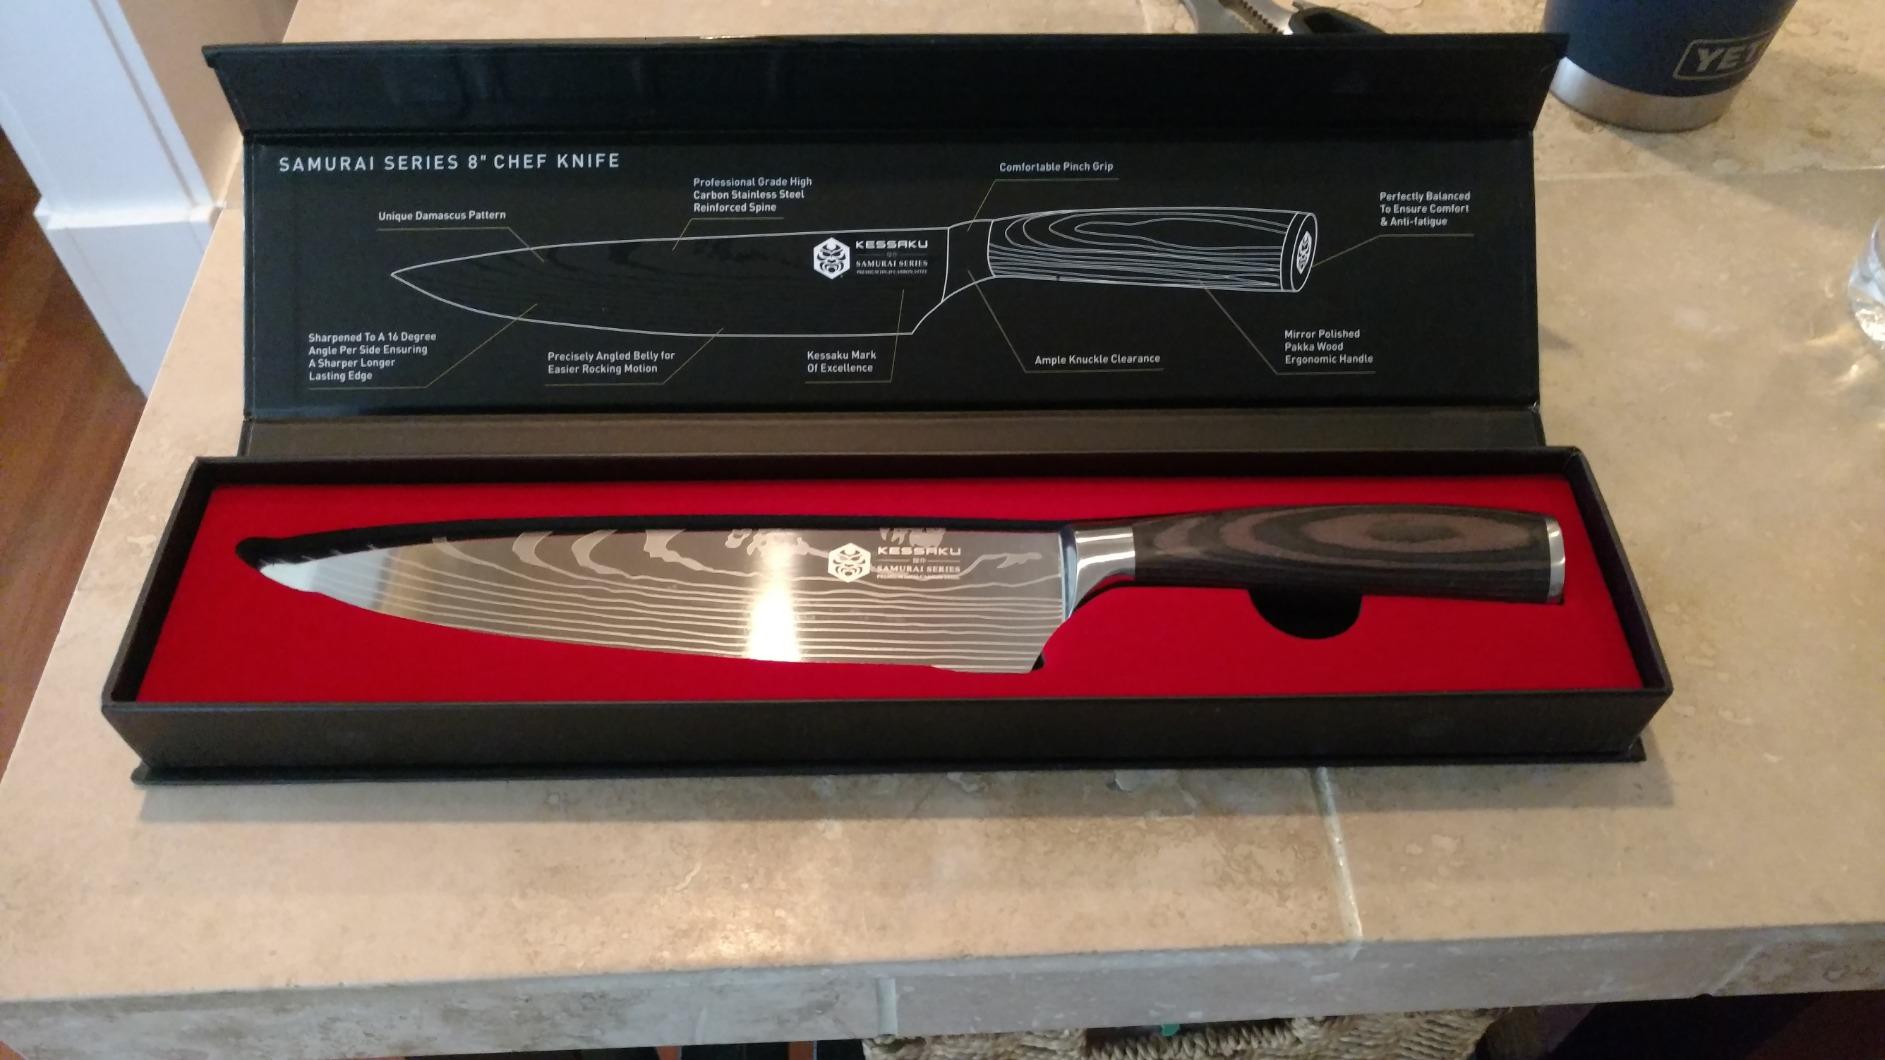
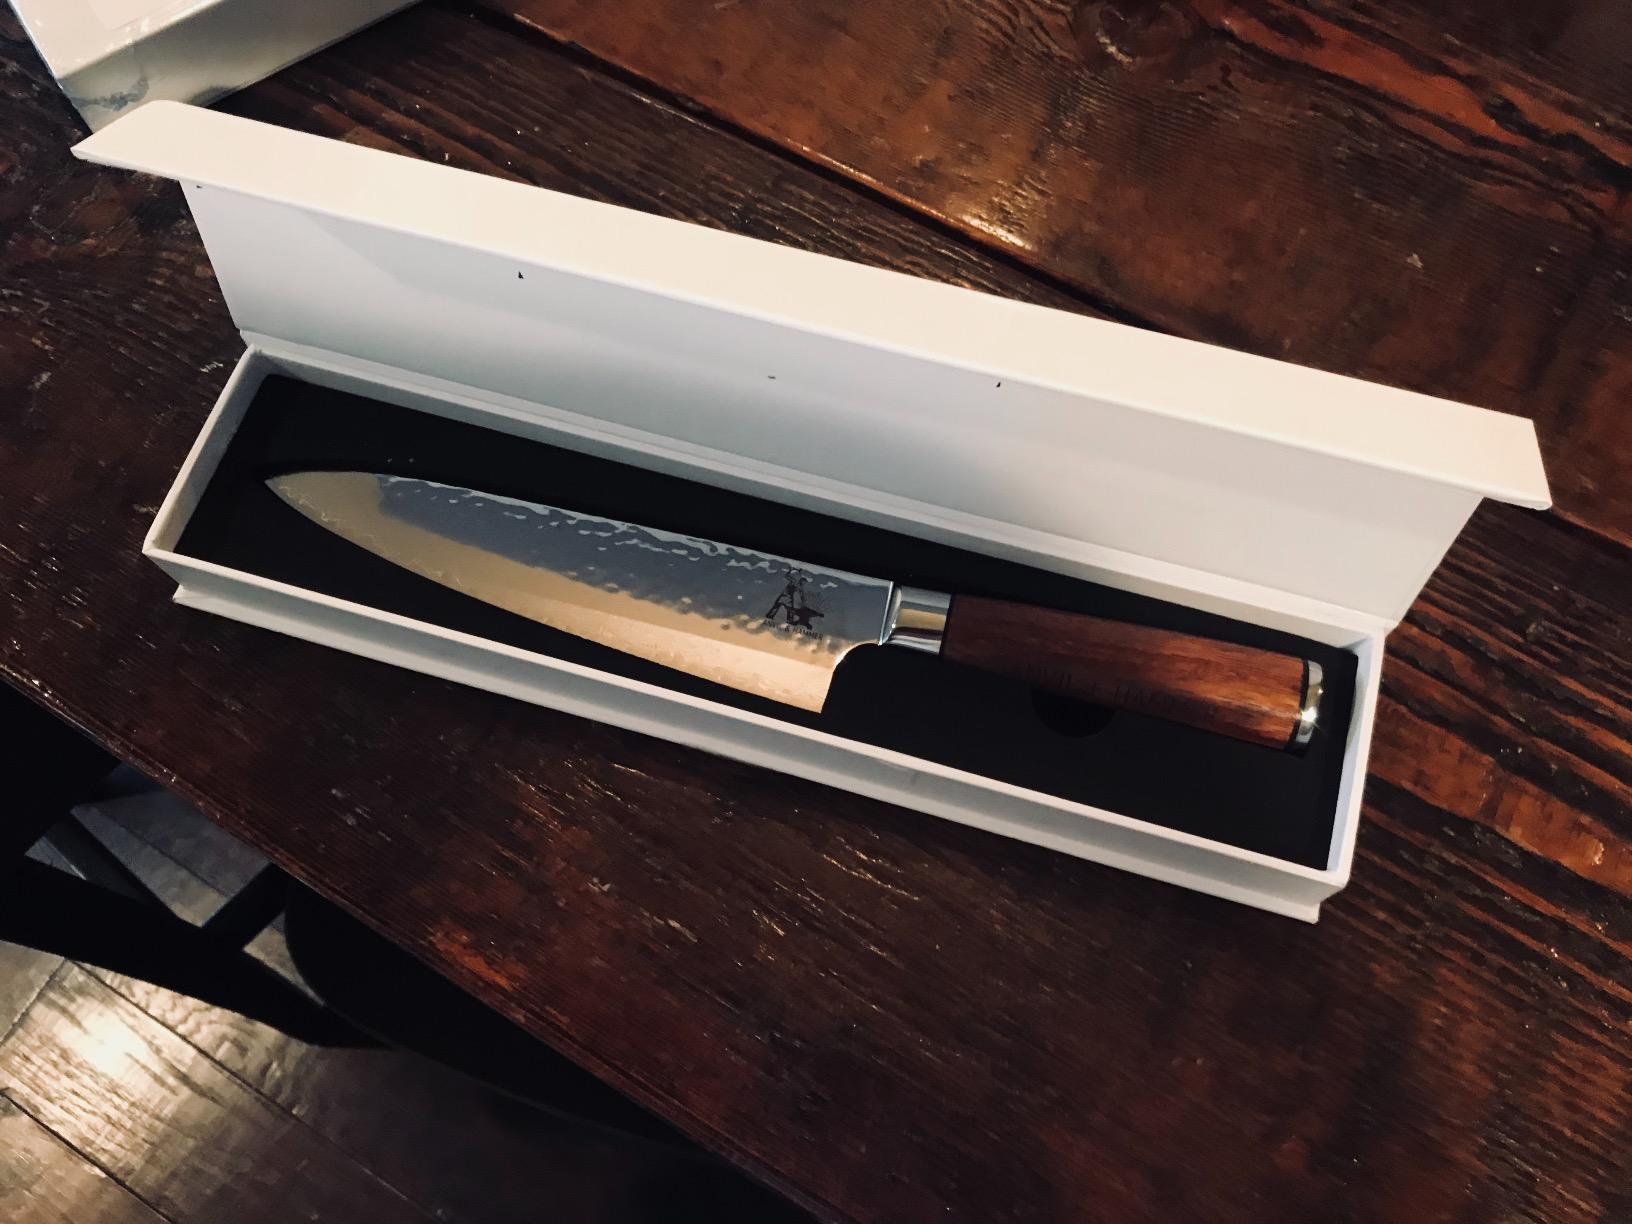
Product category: items_knife
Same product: no